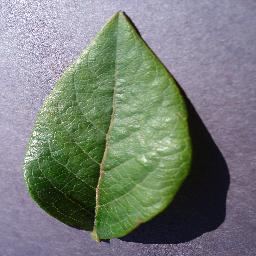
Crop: blueberry
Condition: healthy